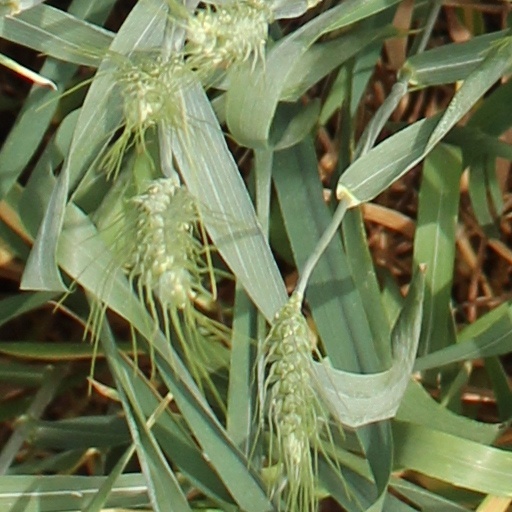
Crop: wheat